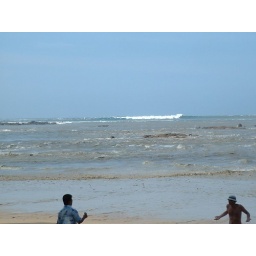
Khao Lak beach by Merlin Resort - water returns